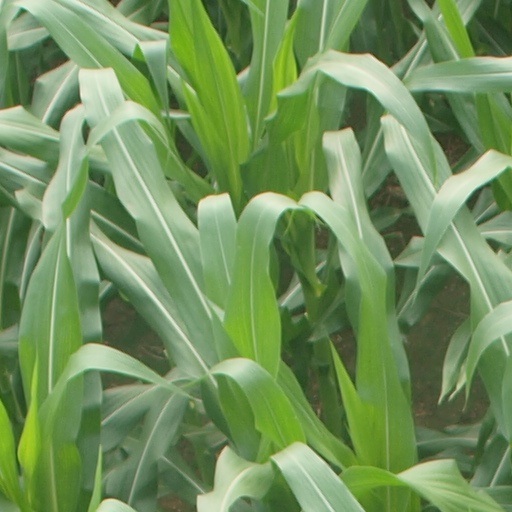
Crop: maize; corn